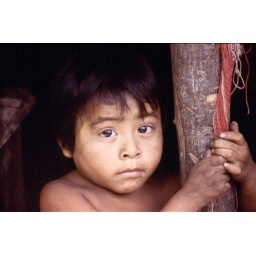
1994 Young child in the doorway of a pole and thatch house (chuyche)